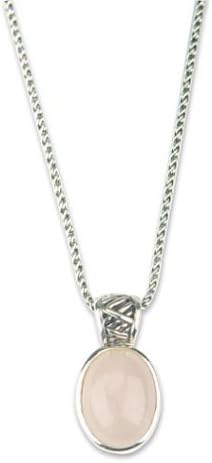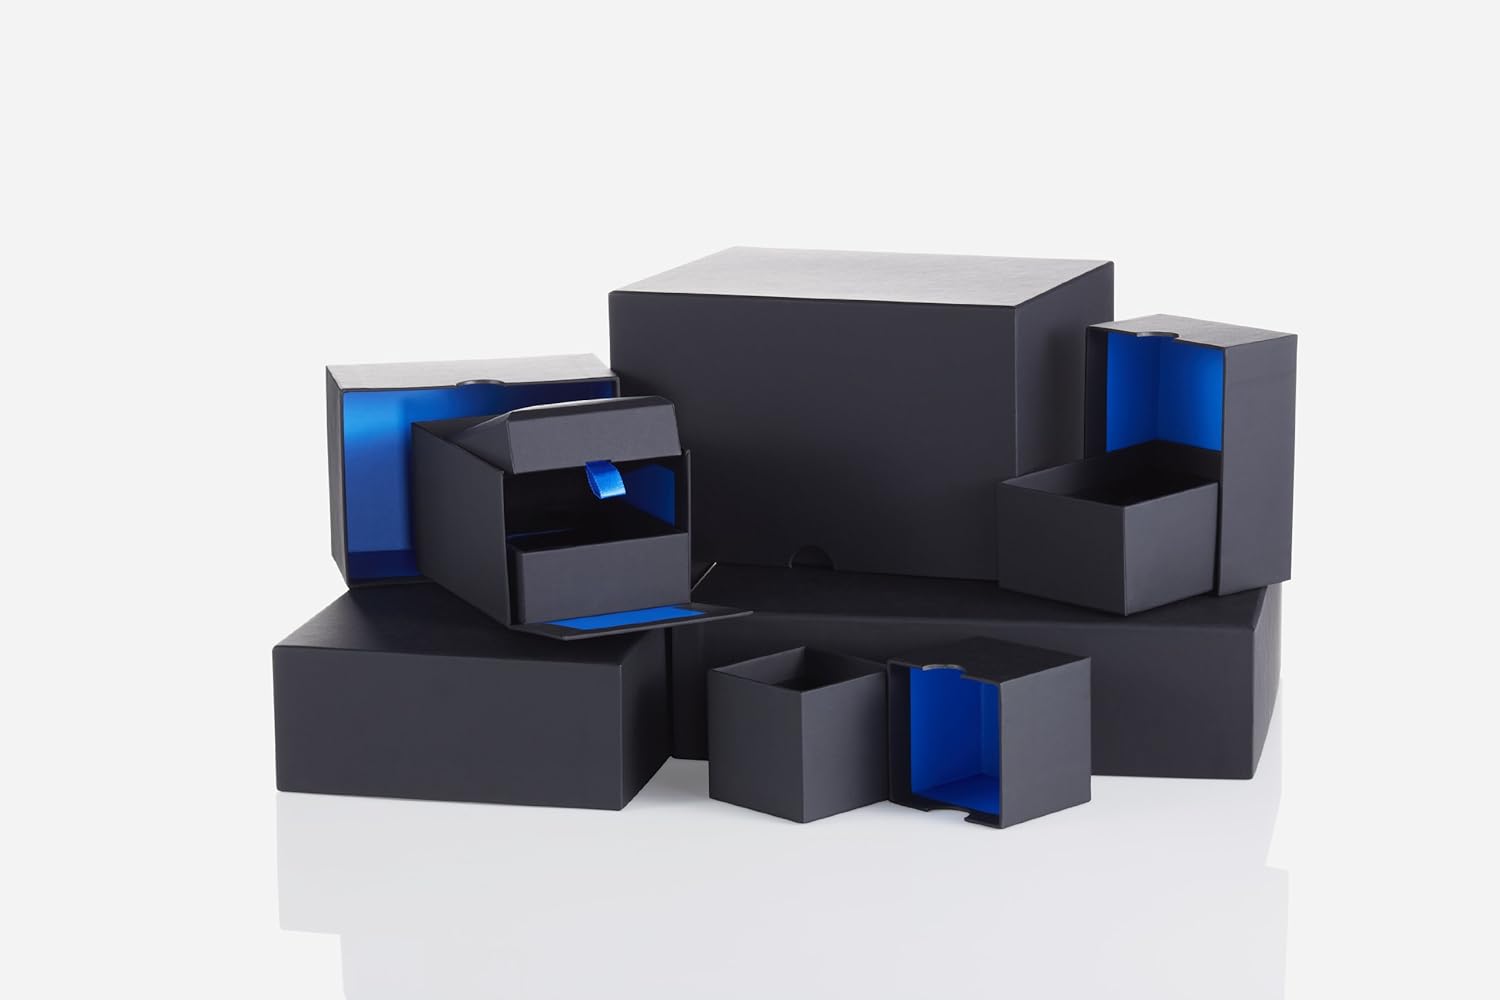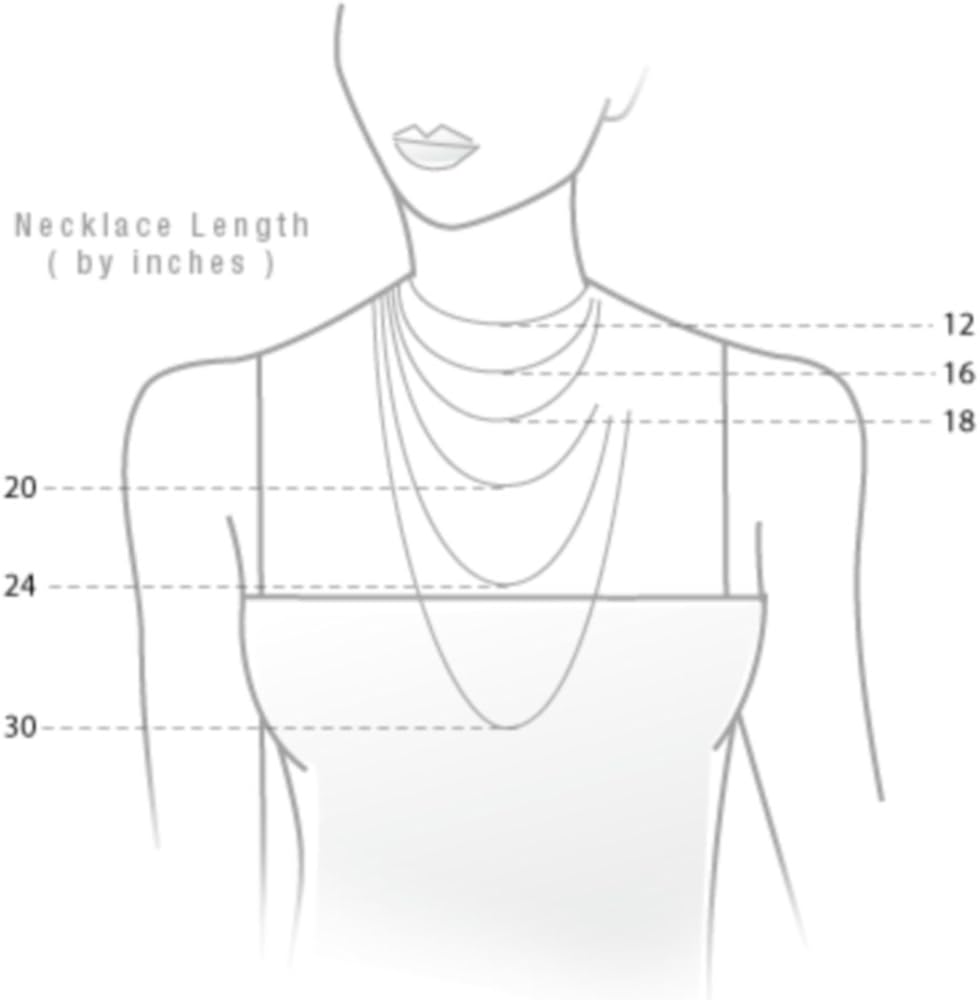
Amazon Collection Sterling Silver Cabochon Rose Quartz Pendant, 18"
Category: AMAZON FASHION
Feminine and soft, this large pendant is certainly pretty in pink. Translucent and very pale pink, the cabochon-cut rose quartz shows interesting lines and is framed in a sterling silver oval. The gemstone hangs straight from an openwork enhancer with criss-cross lines of oxidized sterling silver. The pendant suspends from a thin rope chain with a spring ring clasp. Rose quartz is believed to emit a calming energy, contain purifying qualities, and convey love and compassion. With its traditional design and ever-popular color, this pretty rose quartz pendant makes a decidedly feminine statement on a sweater or a suit blouse. Color Jewelers describe the color of a gemstone in terms of three characteristics: hue, saturation, and tone. A gemstone's basic color is its hue, and those with purer hues (for emeralds, green; for sapphires, blue; and for rubies, red) are generally considered more valuable. Often, however, a hint of another color can be detected. Saturation is a measure of the intensity or purity of a gem's hue and is determined by the degree to which gray or brown hues mute its defining color. Value tends to increase with saturation, so a fully saturated purplish blue sapphire may well be more expensive than a muted pure blue one. The tone of a gemstone, a measurement of its lightness or darkness, is usually given as light, medium-light, medium, medium-dark, or dark. Clarity A flawless gemstone is rare and expensive. As with diamonds, most gemstones have inclusions, or tiny mineral flaws, that can be seen under magnification or by the careful eye. Make sure that any inclusions in the stone do not penetrate deeply into the gem, as this may cause it to break or crack. Clarity grades range from VVS (very, very slightly included) to I3, in which inclusions are prominent and severely affect the gemstone's beauty. Cut A gemstone's cut refers to its proportions and symmetry. In making a gemstone look appealing--the stone should be symmetrical in all dimensions so that it will appear balanced, and that its facets will reflect light evenly. Color should also be taken into account when cutting for optical efficiency. If a stone's color is highly saturated, a shallow cut will allow it to pass more light, while a deeper cut may increase the vividness of a less saturated gem. There is no generally accepted grading system for gemstone cut. Size Though a gemstone's weight is usually given in carats, this may not give an accurate idea of its size, because different types of stone have different densities. Therefore, a 1-carat sapphire or ruby will be smaller than a 1-carat emerald, though they have the same weight, because sapphires and rubies (both a form of the mineral corundum) are more dense than emeralds. Gemstones can also be measured in dimensions (diameter, length, and width). It is important to know the dimensions to ensure that the gemstone weight will be visible and well-proportioned in the setting. Gemstone Treatment Gemstones are often treated to enhance color and fill cracks. Please note: if a gemstone has been treated, this information will be provided in the specifications on the stone's product detail page. There are various accepted techniques, depending on the type of stone: Oils and resins are frequently used to fill surface-reaching fissures in emeralds and rubies. This process is not permanent, however; if a treated ruby or emerald is subjected to high heat, the filler may leak out of the stone. Sapphires and rubies are often heated in a kiln or furnace to enhance their color. Such heat treatment, which is considered permanent, has been used for centuries. Lightly colored sapphires may also undergo diffusion treatment. This is done by heating a stone in the presence of coloring elements such as titanium or iron, which causes a thin layer of color to be diffused into the stone's surface. Because this color layer is so thin, a diffusion-treated sapphire should not be re-polished. Gemstone Care To clean gemstone jewelry, first wipe it with a soft cloth to remove any dirt. Emeralds require only the use of a soft cloth, as cleaners may damage these soft gems. Sapphires and rubies can be cleaned with either an ultrasonic cleaner or a solution of one part ammonia to six parts water, with a soft brush. Store your gemstone jewelry in a soft cloth pouch or jewelry case so it does not touch other pieces in your collection. As with all jewelry, normal wear and tear can loosen prongs and settings, so it is a good idea to have it checked by a professional jeweler who can make repairs as needed. Learn More About Gemstone Jewelry: Visit our Education Guide The Amazon Curated Collection Discover the Amazon Curated Collection of fine and fashion jewelry. The expansive selection of high-quality jewelry featured in the Amazon Curated Collection offers everyday values that range from precious gemstone and diamond pieces to the latest fashion designs. This hand-selected assortment features an array of diamond, gemstone and precious metal designs that receive a quality inspection, including from Amazon’s staff graduate gemologist, to ensure they meet Amazon’s high standards. All diamonds featured in the Amazon Curated Collection are certified by our suppliers to be conflict free, and IGI, GIA, or AGS certifications are provided on white diamonds of .75 carats or larger on all stud earrings, rings, and pendant necklaces. Pieces from the Amazon Curated Collection come packaged in a custom box, making them wonderful gifts. In addition, we offer free one-day shipping within the continental US on items over $500. International shipping options for friends and family overseas are available for an additional fee. The Amazon Curated Collection offers a specialized customer service team that is available seven days a week to answer any product questions before, during or after the purchase. If you’re not satisfied for any reason, you will receive a full refund and free return shipping within the US if you return your purchase within 30 days. Find a special gift for a loved one or a beautiful piece that complements your personal style with jewelry from the Amazon Curated Collection.
Features: The natural properties and composition of mined gemstones define the unique beauty of each piece. The image may show slight differences to the actual stone in color and texture